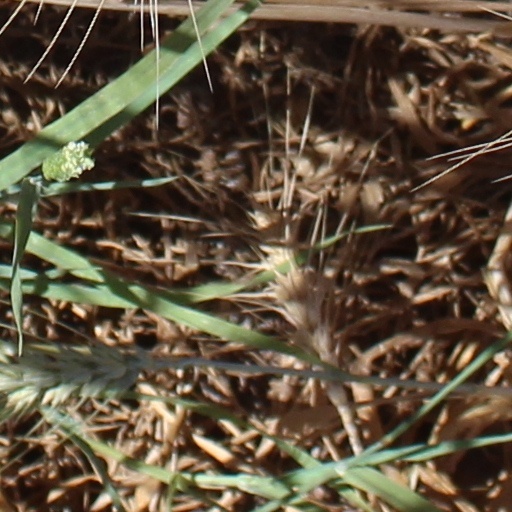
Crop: wheat